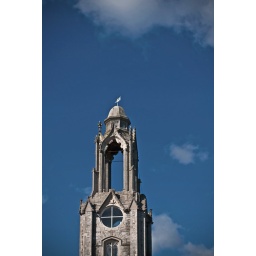
The old clock tower in Swanage. This used to stand in London... at the end of London Bridge I believe